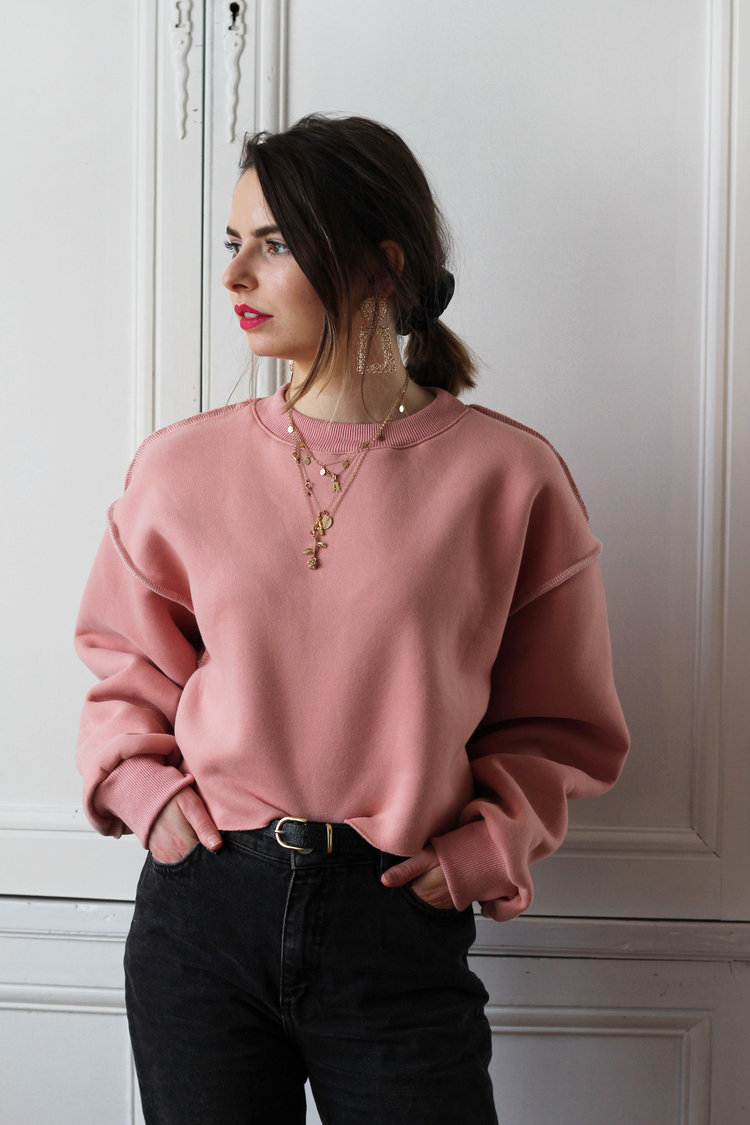
Gender: women